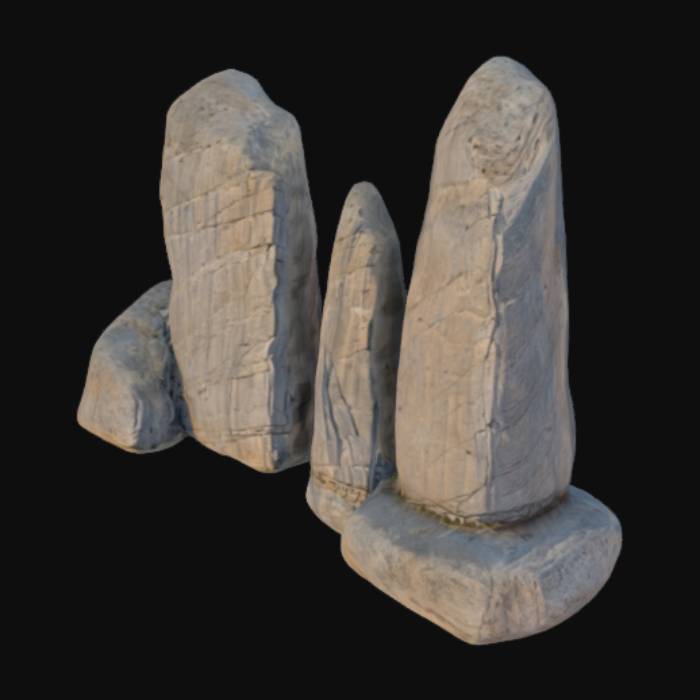
미적 점수 (1~10점): 6